Doberan Minster

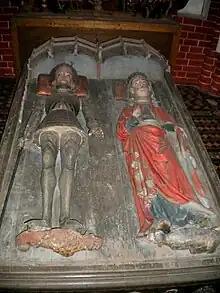
Grave monument to King and Queen of Sweden.

The altar was created around 1300 as an enclosed altar by unknown artists. It is not only the oldest wing altar in Germany, but also the oldest in art history. The upper and middle sections date back to that time. The upper row depicts stories from the New Testament which match the depictions of the Old Testament in the middle row. The New Testament is represented on the left wing depicting the joy of Mary and on the right wing the suffering of Mary.